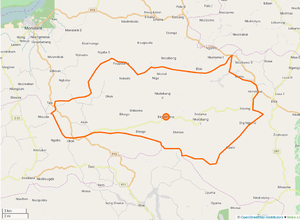
Limites communales d'Elig-Mfomo au Cameroun avec OSM.
Elig-Mfomo est une commune du Cameroun située dans la région du Centre et le département de la Lekié, à 60 km de Yaoundé, sur la route qui relie Obala à Eyenmeyong.